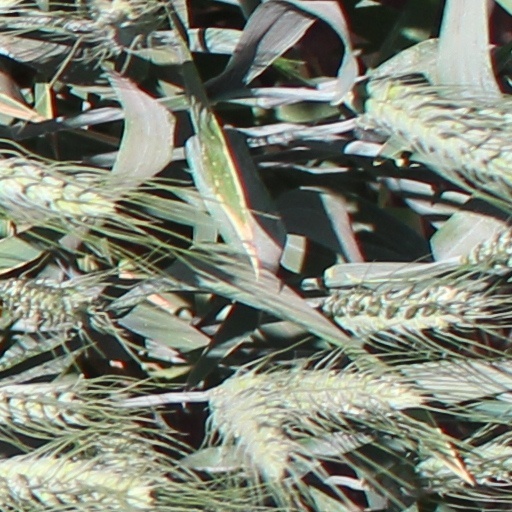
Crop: wheat